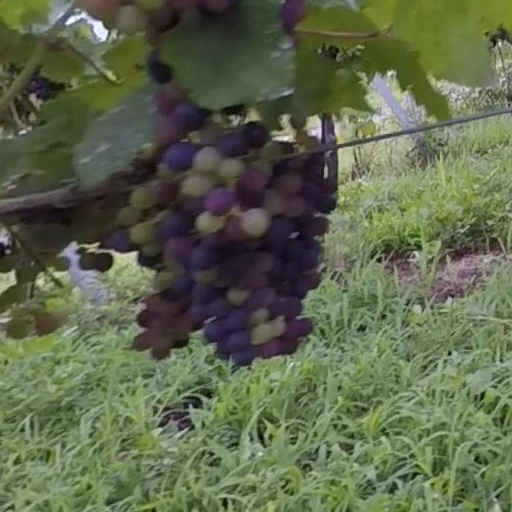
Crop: grape